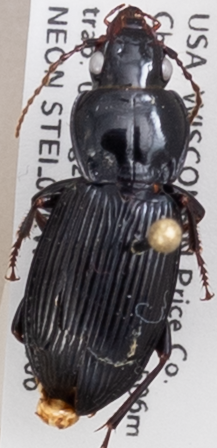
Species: Pterostichus novus
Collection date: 2019-08-06
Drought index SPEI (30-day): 0.608
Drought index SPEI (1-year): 1.45
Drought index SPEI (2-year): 1.13